T. V. Rathnam

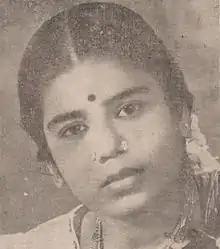
T. V. Rathnam in late 1940s

Tenkasi Vallinayagam Rathnam (1930 - 17 October 1984) hailed from Tenkasi, Madras Presidency, British India. She was a playback singer for Tamil films.